Branford Steam Railroad

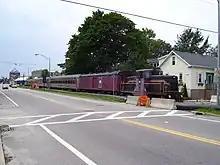
A train parked along a railroad track, in front of and parallel to a road. The train includes a purple and black diesel locomotive numbered 6, a baggage car, and several passenger cars labeled "Newport Dinner Train".

At the same time, the Shore Line Electric Railway began to build a line between New Haven and Old Saybrook. The two proposed railroad lines intersected in North Branford, which caused a dispute between the two companies. The Branford Steam Railway received permission to build its extension to the coast by crossing most streets at grade (on the same level). Meanwhile, the Shore Line Electric Railway's proposed route was also at grade, which would require the two railroads to intersect with a diamond crossing (a crossing where tracks intersect one another at the same level), setting off a dispute between the two companies.